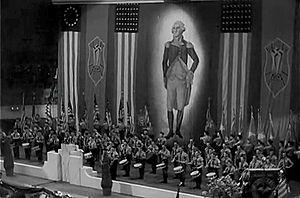
Le Madison Square Garden est une salle omnisports située dans l'arrondissement de Manhattan à New York. L'édifice est contrôlé par l'entreprise du même nom, Madison Square Garden, L.P., une filiale de Cablevision qui possède plusieurs franchises sportives professionnelles jouant au Garden. Dans l'histoire, il y a eu quatre bâtiments constituant le Madison Square Garden. Les deux premiers ont été situés au coin nord-est de Madison Square, c'est de là que vient le nom de la salle. Plus tard un nouveau Garden de 15 000 places a été construit sur la 50ᵉ rue et 8ᵉ Avenue, puis le Garden actuel a été édifié sur la 7ᵉ Avenue entre les 31ᵉ et 33ᵉ rues, près de la Pennsylvania Station. La salle actuelle est officieusement connue comme The World's Most Famous Arena. Le Garden est actuellement le plus ancien aréna fonctionnel de la Ligue nationale de hockey. Il est l'un des trois arénas de la LNH à utiliser une bande sonore en guise de sirène des buts.
Fritz Julius Kuhn, né le 15 mai 1896 et décédé le 14 décembre 1951 est un nazi américain et dirigeant du Bund germano-américain, une organisation pro-nazie de l'entre-deux-guerres. Naturalisé citoyen des États-Unis, c'était un fidèle partisan du Troisième Reich.